Amstrad

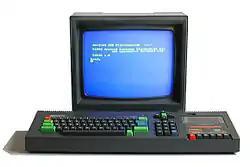

In 1980, Amstrad went public trading on the London Stock Exchange, and doubled in size each year during the early '80s. Amstrad began marketing its own home computers in an attempt to capture the market from Commodore and Sinclair, with the Amstrad CPC range in 1984. The CPC 464 was launched in the UK, Ireland, France, Australia, New Zealand, Germany, Spain and Italy. It was followed by the CPC 664 and CPC 6128 models. Later "Plus" variants of the 464 and 6128, launched in 1990, increased their functionality slightly.